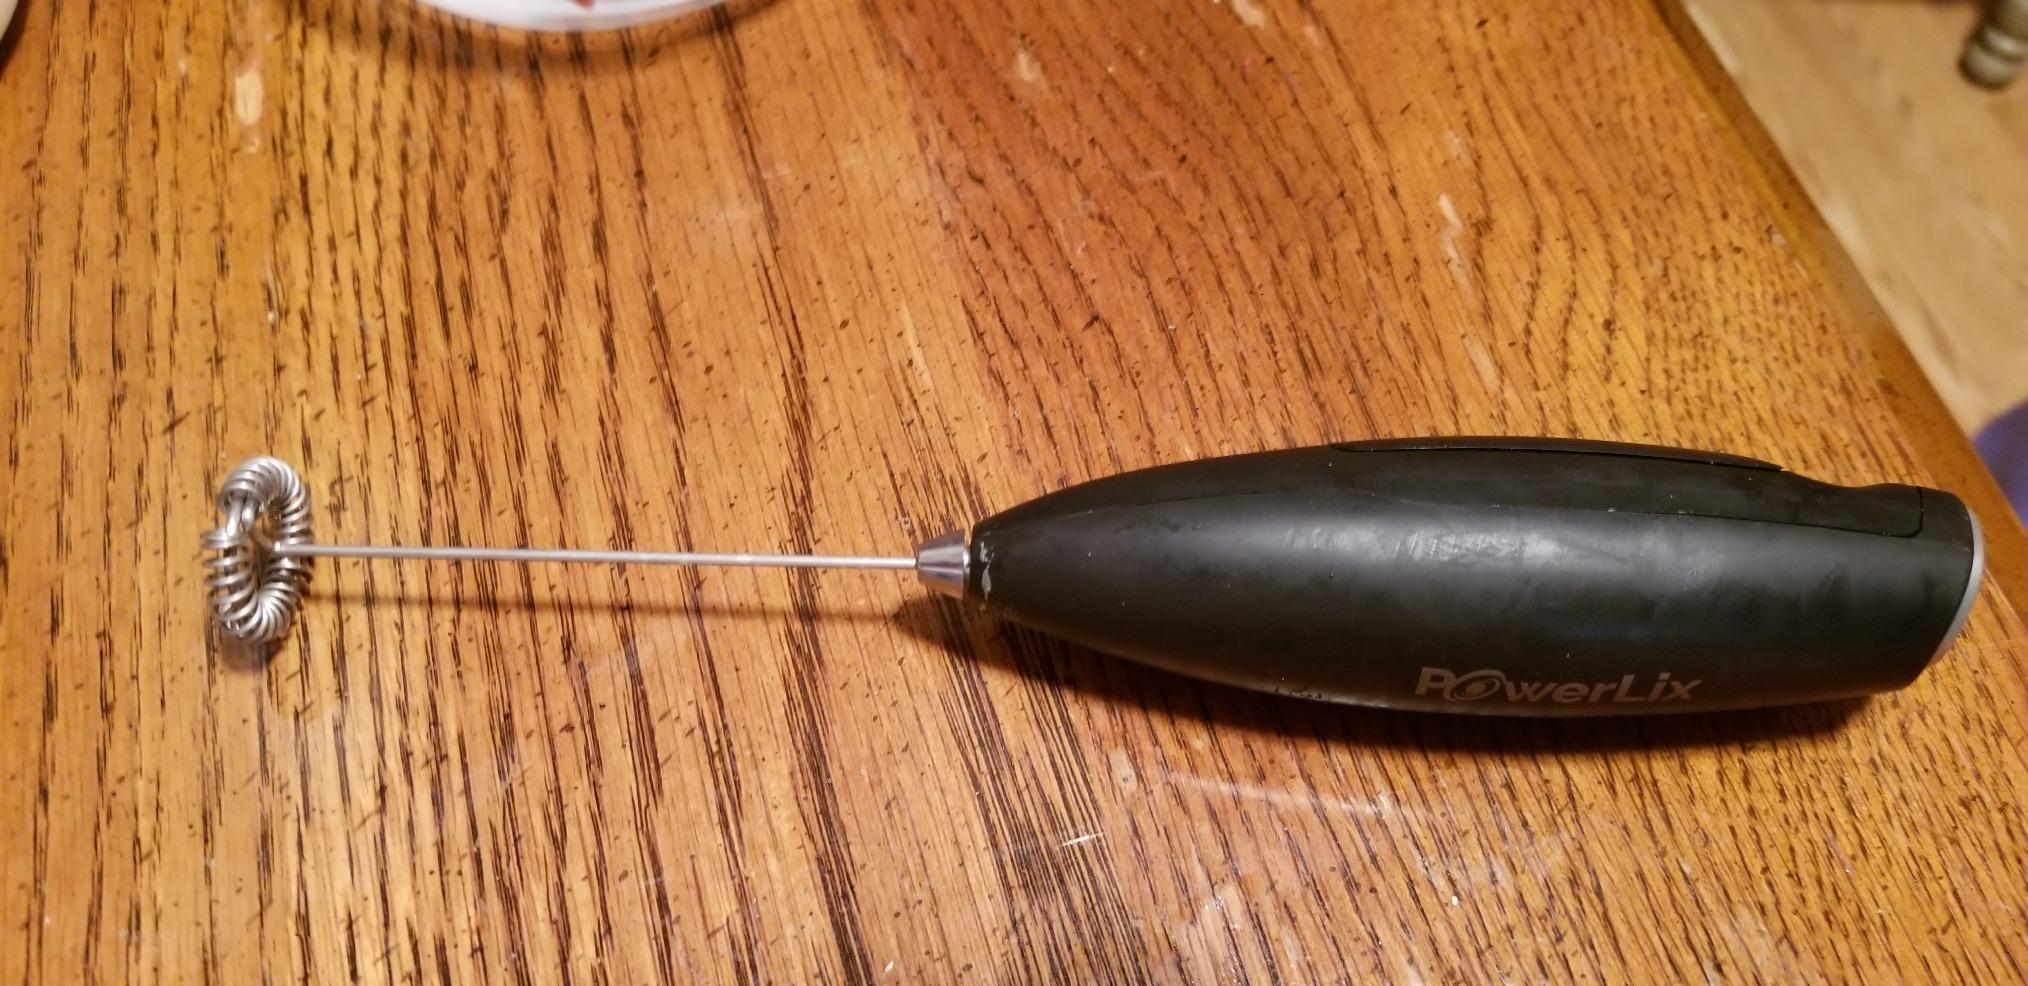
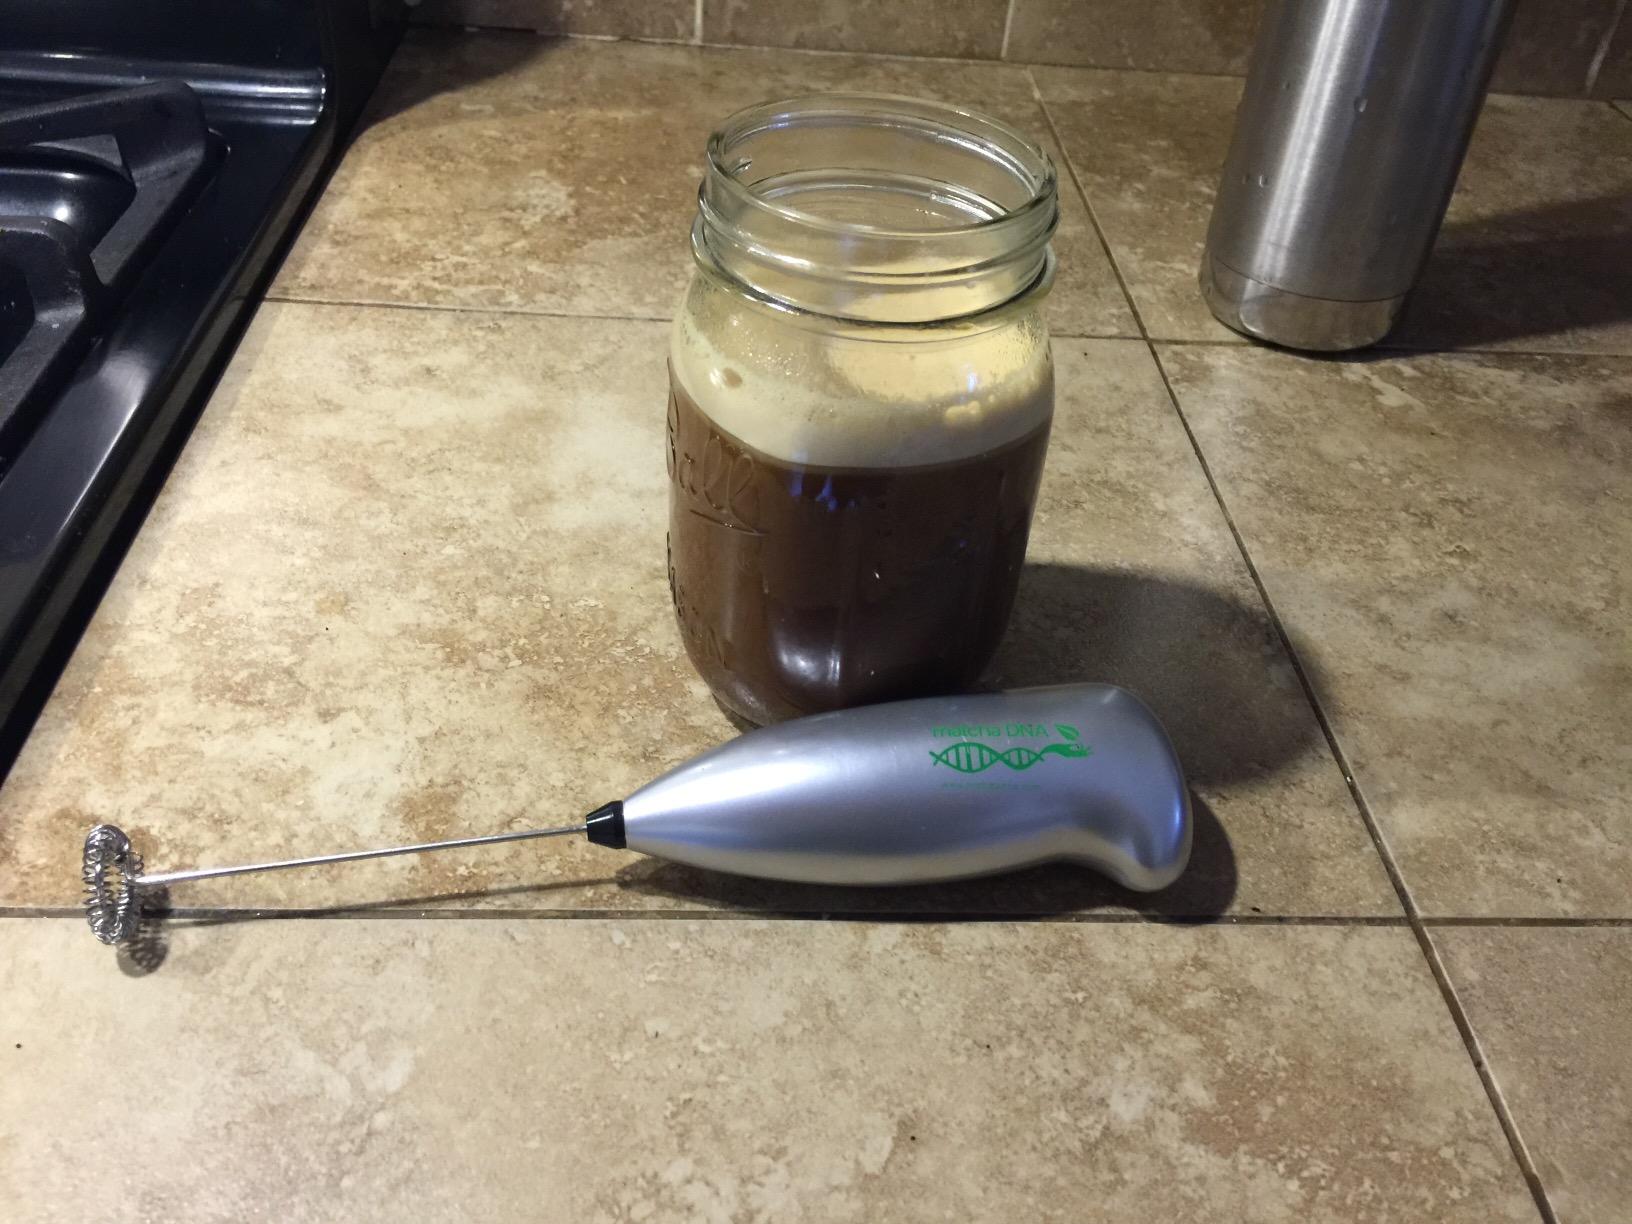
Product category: items_mixer
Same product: no